History of Tokyo

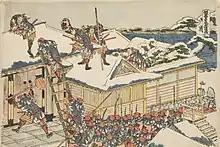
Hokusai's painting of the 47 ronin storming Kira Yoshinaka's mansion

Honorable citizens were buried in family graves at temples, but criminals were executed. Generally, executions were performed at the city prison in Kodenmacho, but crucifixions and burnings at the stake were done at Shinagawa's Suzugamori execution grounds, where 150,000 died before the practice stopped in the mid-19th century. Some execution grounds were by the Tokaido road, warning the travelers. Another location was the northeast Kotsukappara execution grounds, opened in 1651 near Minami Senju. 200,000 heads were displayed on stakes there. The groups who disposed of bodies, honorable or dishonorable, were the "hinin" and "eta". Their descendants were burakumin.